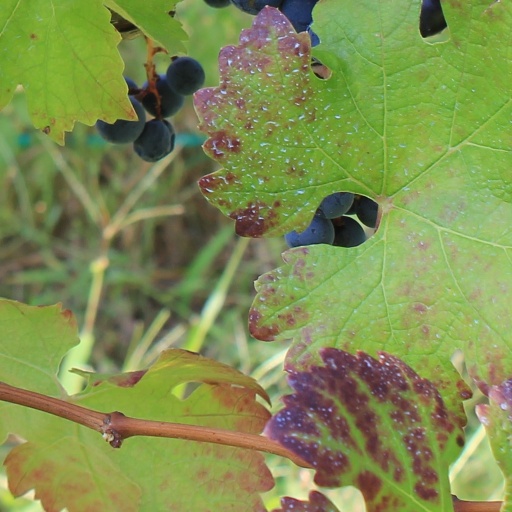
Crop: grape